Siege of Kehl (1796–1797)

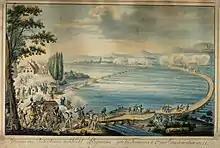
Habsburg and French troops skirmished for control of the crossing in the weeks before the siege.

The siege of Kehl lasted from 26 October 1796 to 9 January 1797. Habsburg and Württemberg regulars numbering 40,000, under the command of Maximilian Anton Karl, Count Baillet de Latour, besieged and captured the French-controlled fortifications at the village of Kehl in the German state of Baden-Durlach. The fortifications at Kehl represented an important bridgehead crossing the Rhine to Strasbourg, an Alsatian city and a French Revolutionary stronghold. This battle was part of the Rhine Campaign of 1796, in the French Revolutionary War of the First Coalition.